Taoism

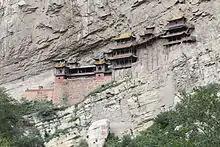
The Hanging Temple, a temple which contains elements from all three teachings

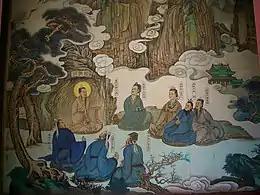
Wang Chongyang, the founder of the Quanzhen School, and his seven disciples, depicted in Changchun Temple, Wuhan.

Taoist communities can include a wide variety of people and groups, including daoshi, hermits, monastics, teachers, householders, ascetics, family lineages, teacher-disciple lineages, urban associations, temples, and monasteries.